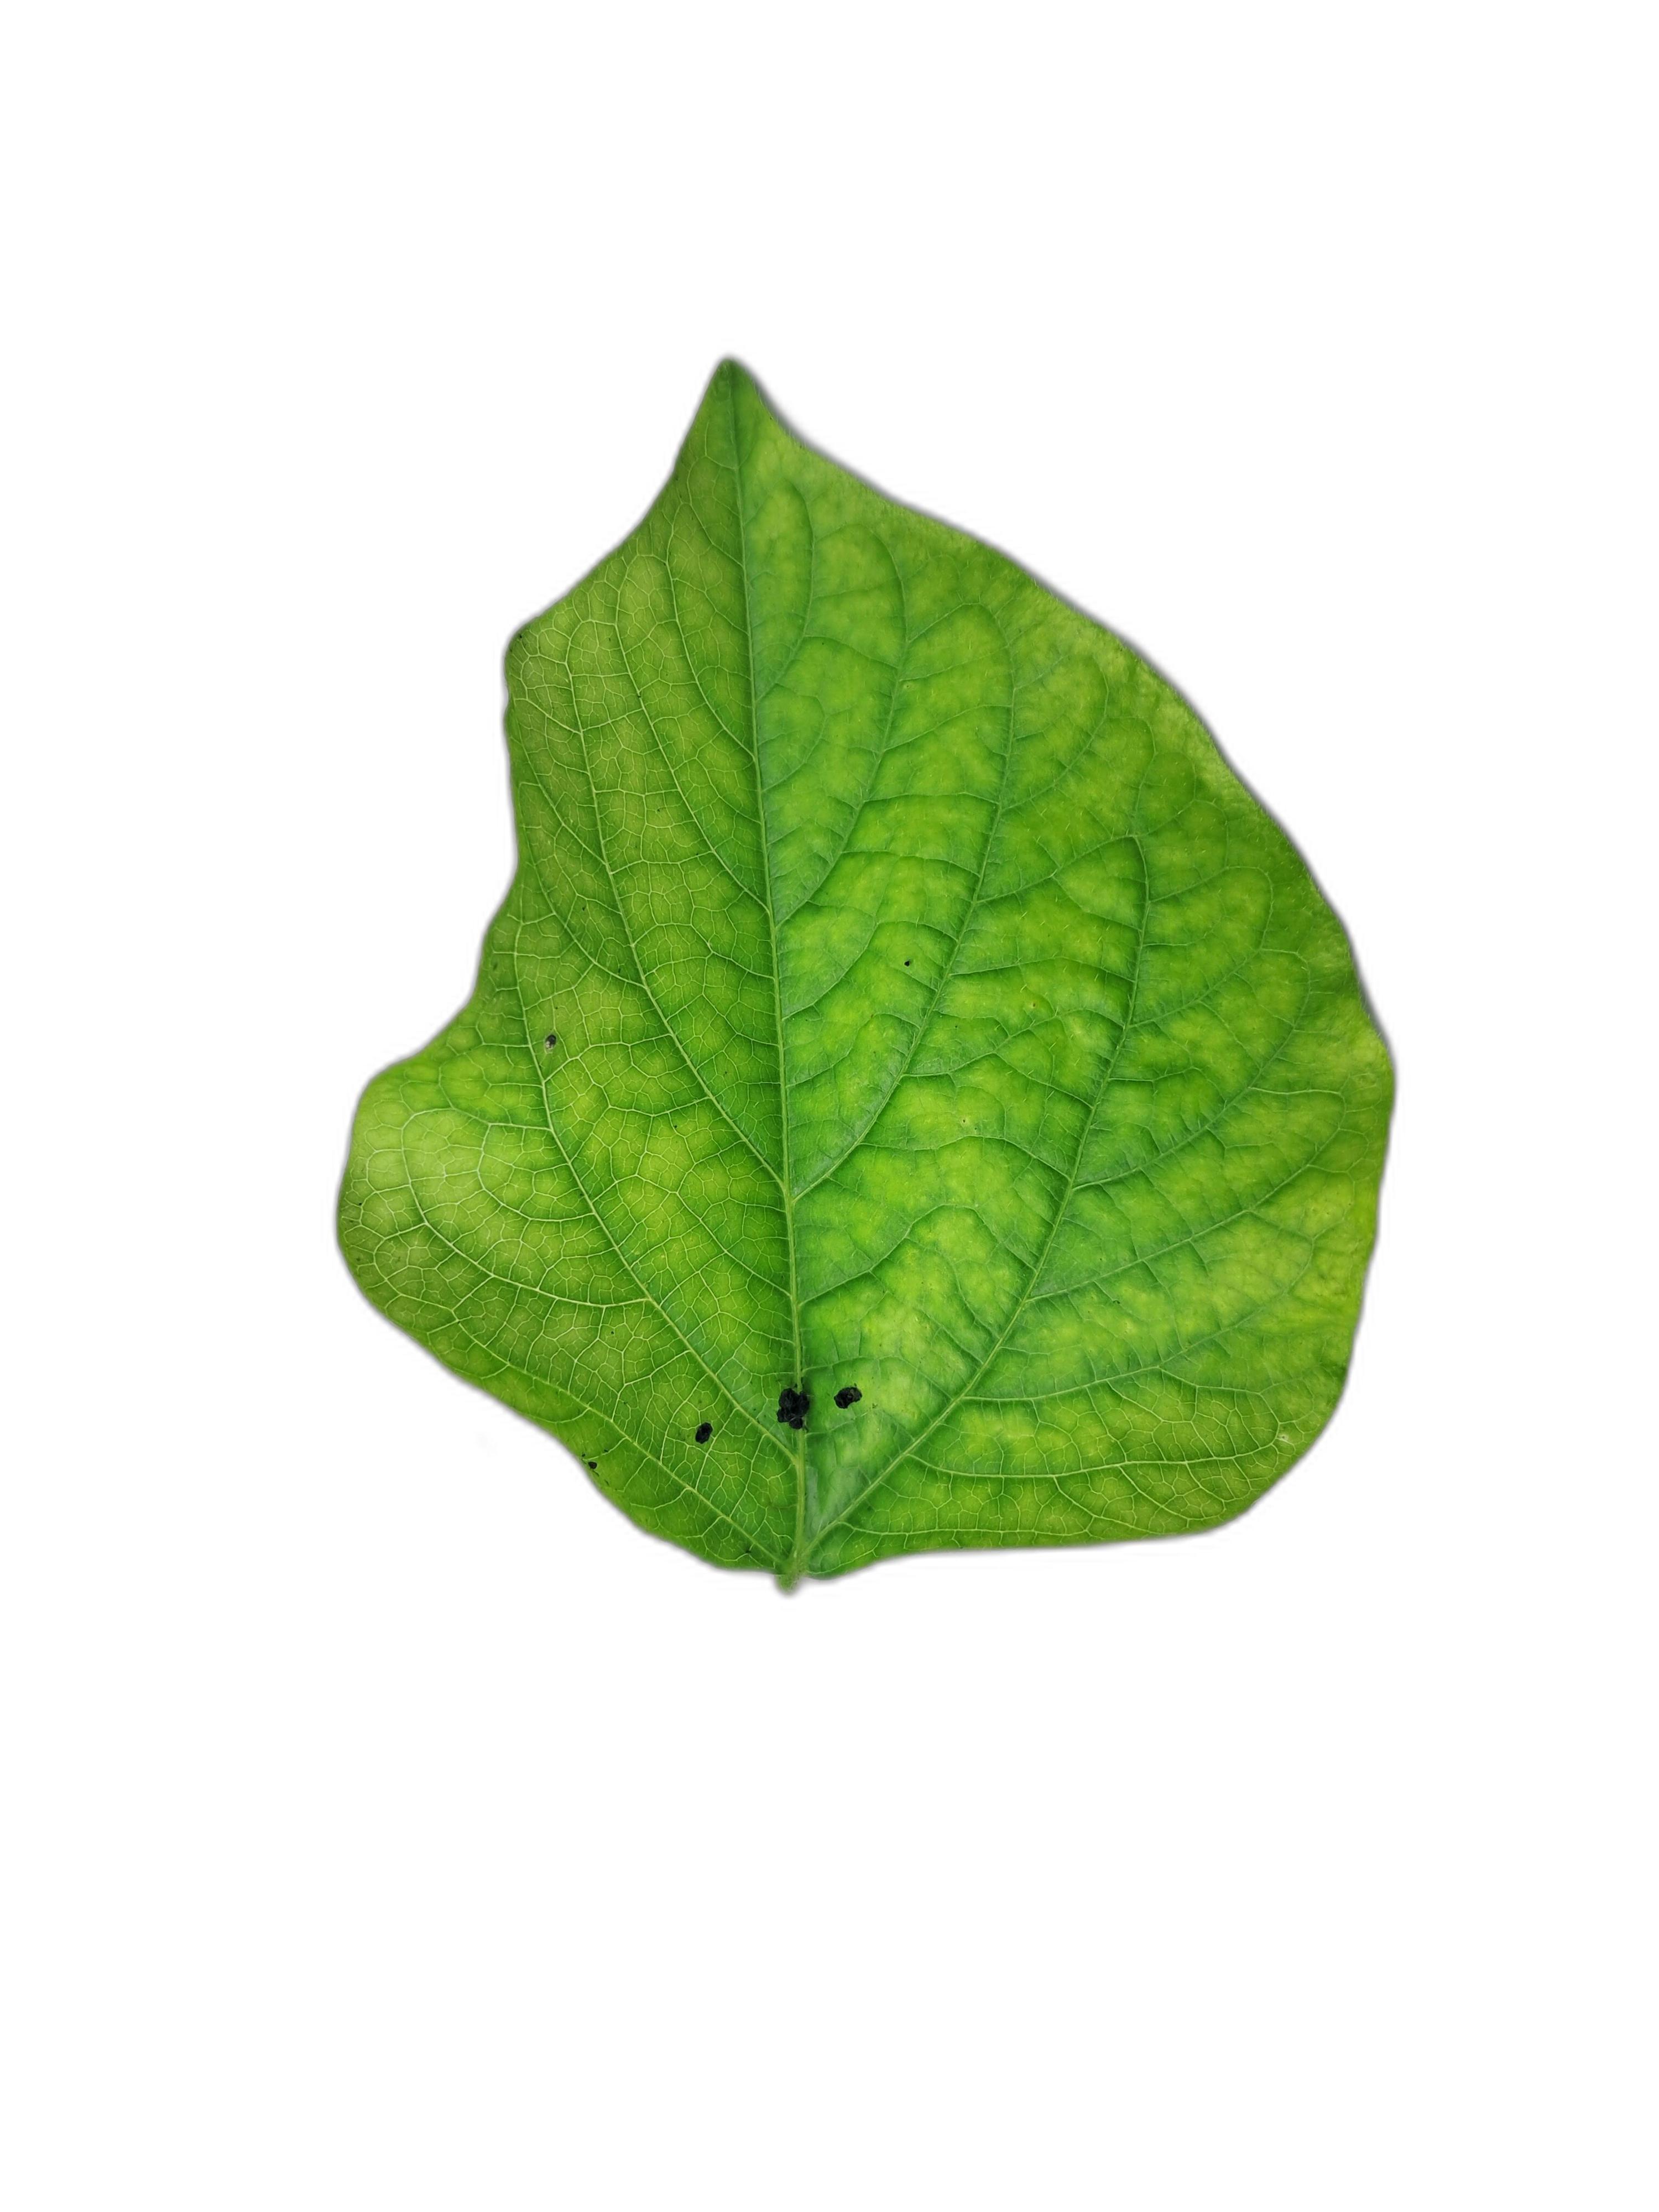
Label: Leaf Crinkle